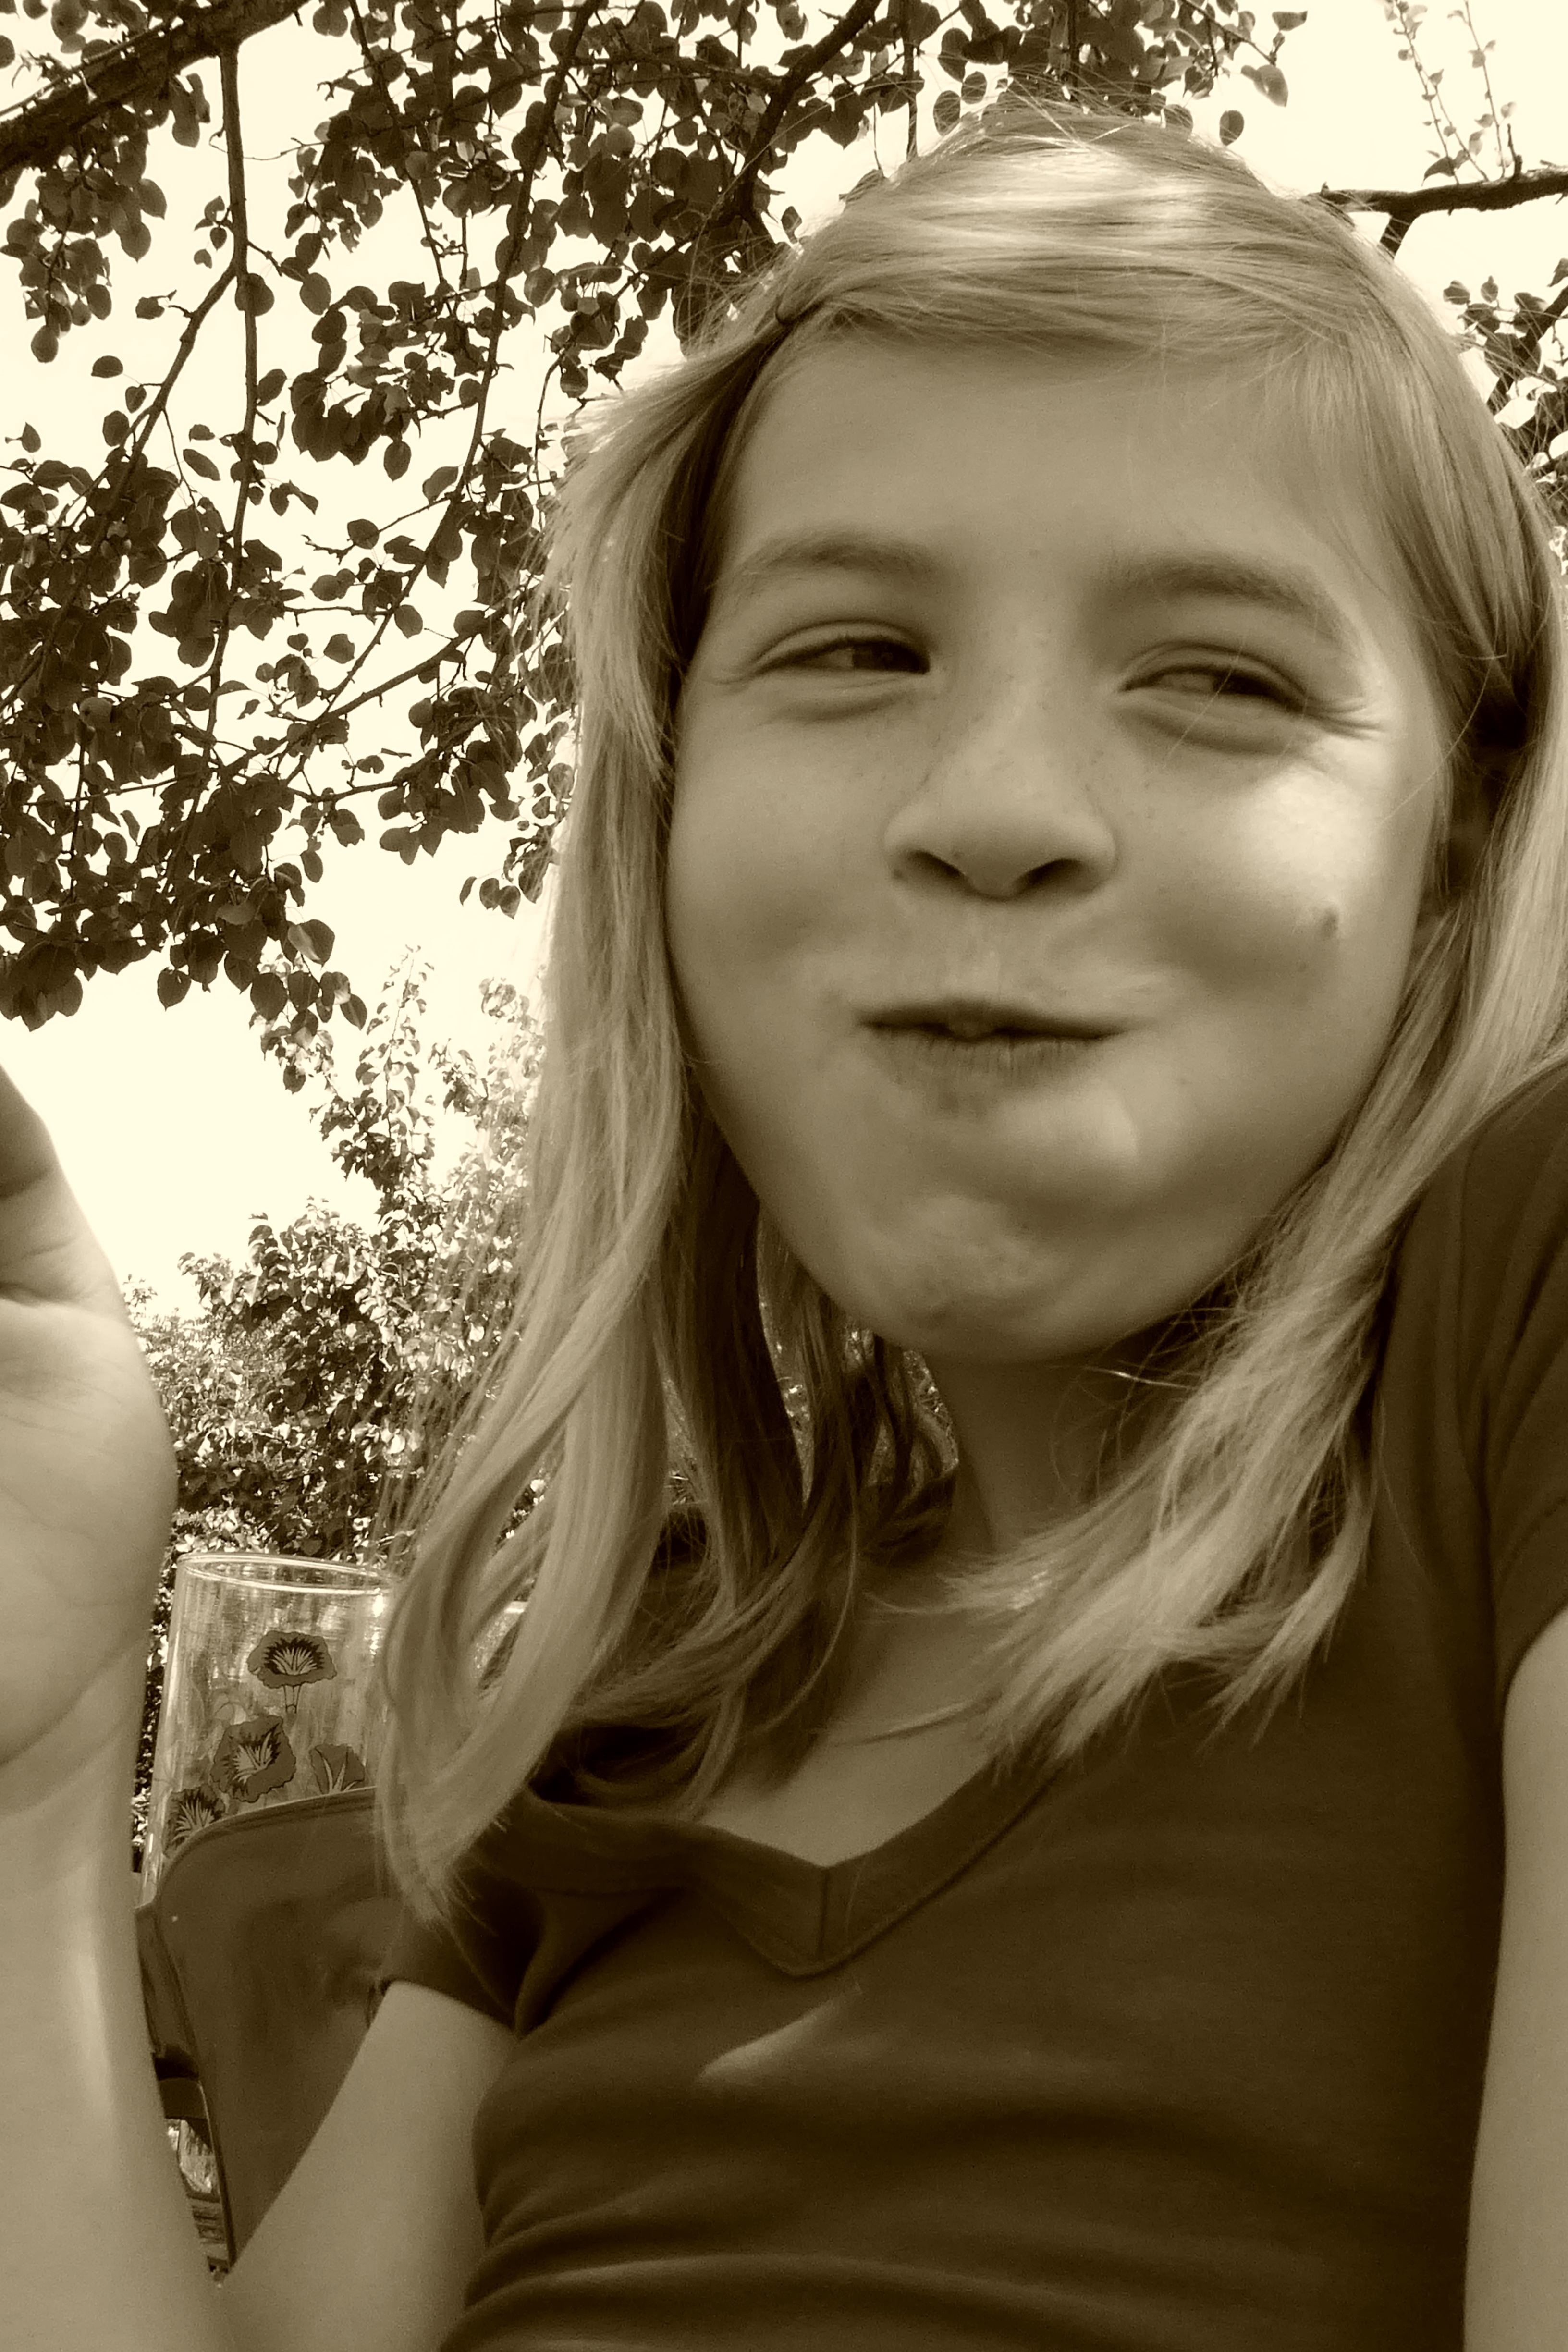
person, black and white, girl, woman, white, photography, portrait, model, child, black, monochrome, lady, facial expression, smile, laugh, cheerful, face, fun, dress, happy, eye, head, photograph, skin, funny, beauty, joy, blond, emotion, good mood, hoax, photo shoot, monochrome photography, portrait photography, full mouth